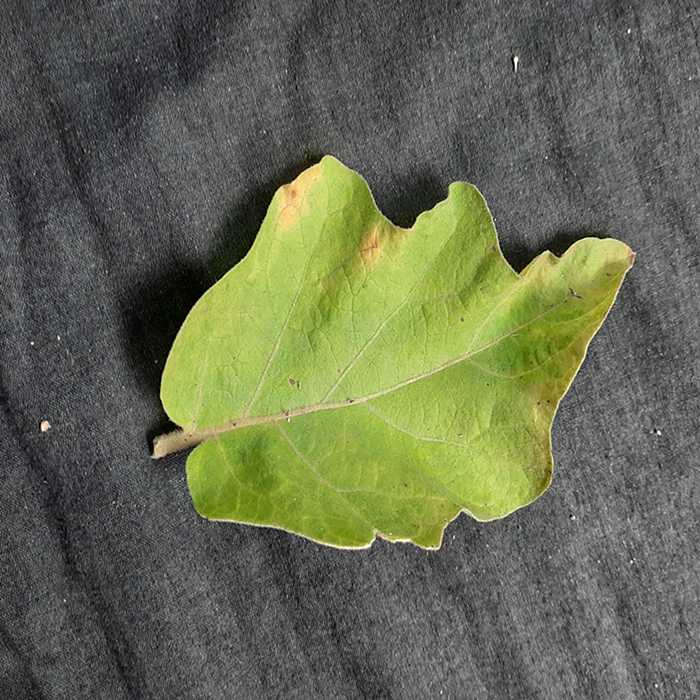
Plant: Eggplant
Label: Eggplant verticillium wilt